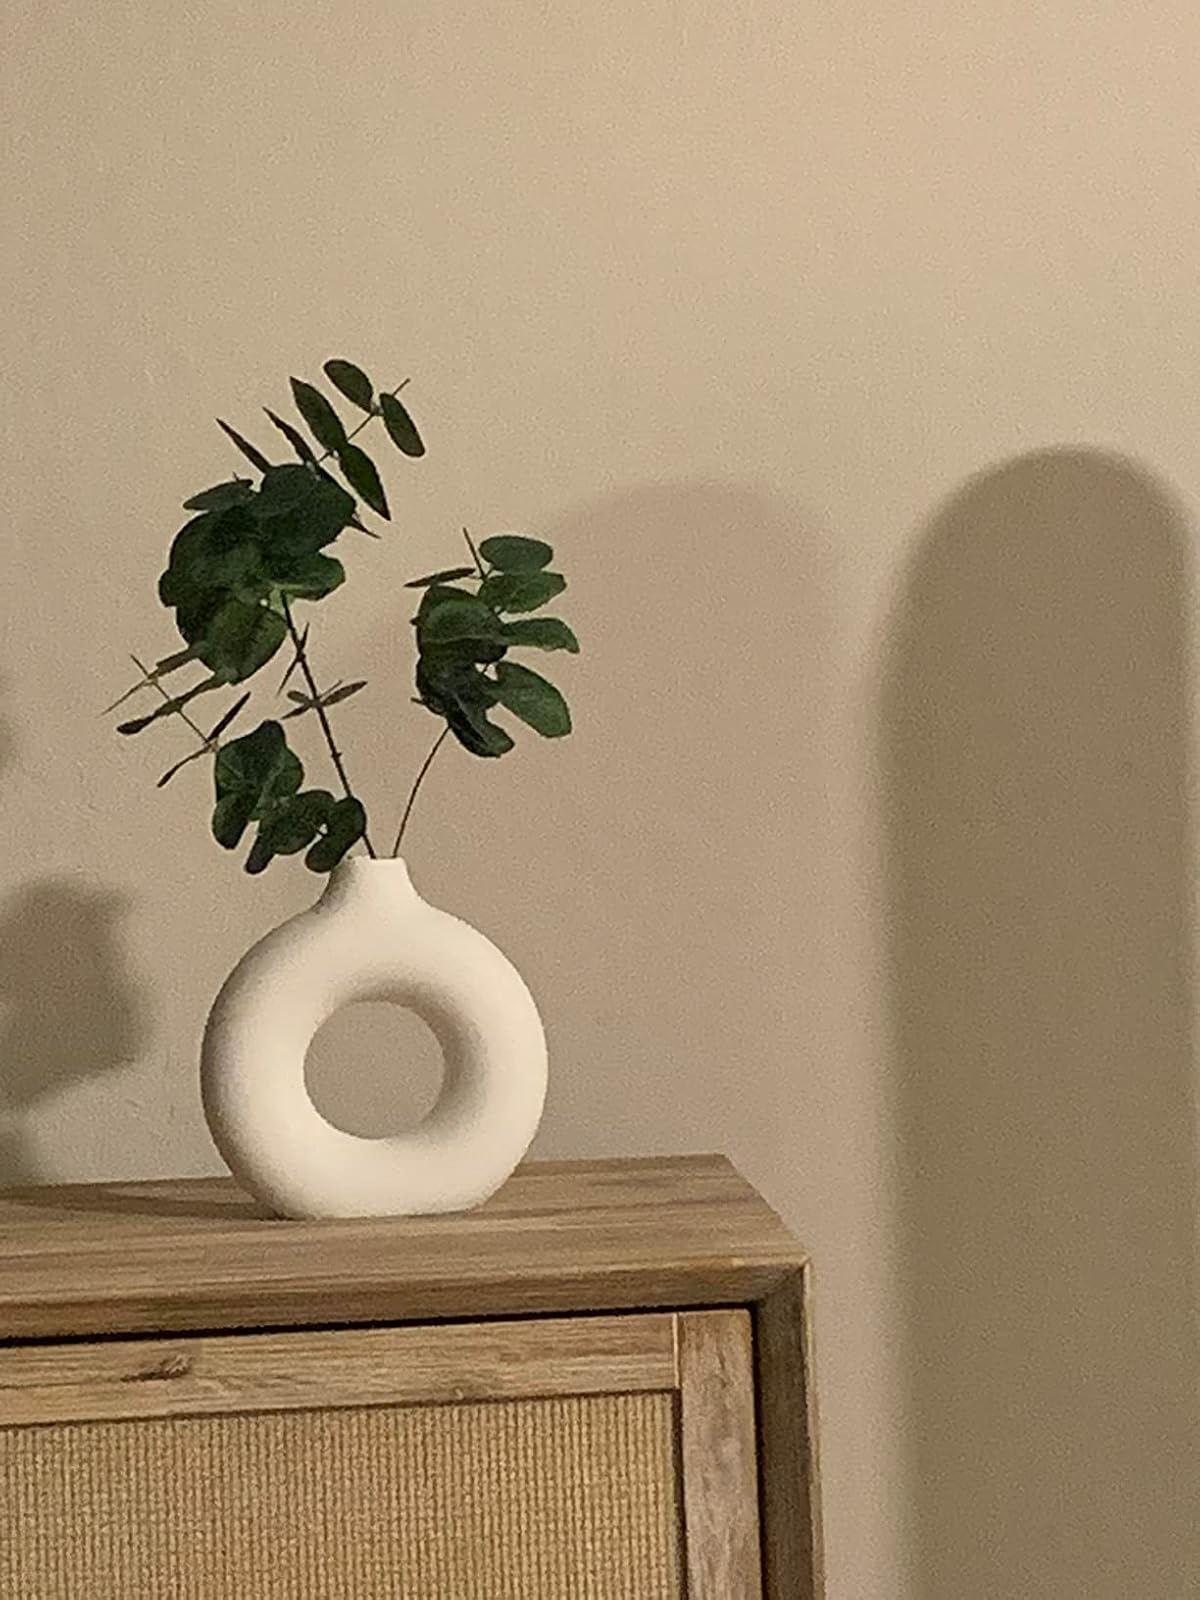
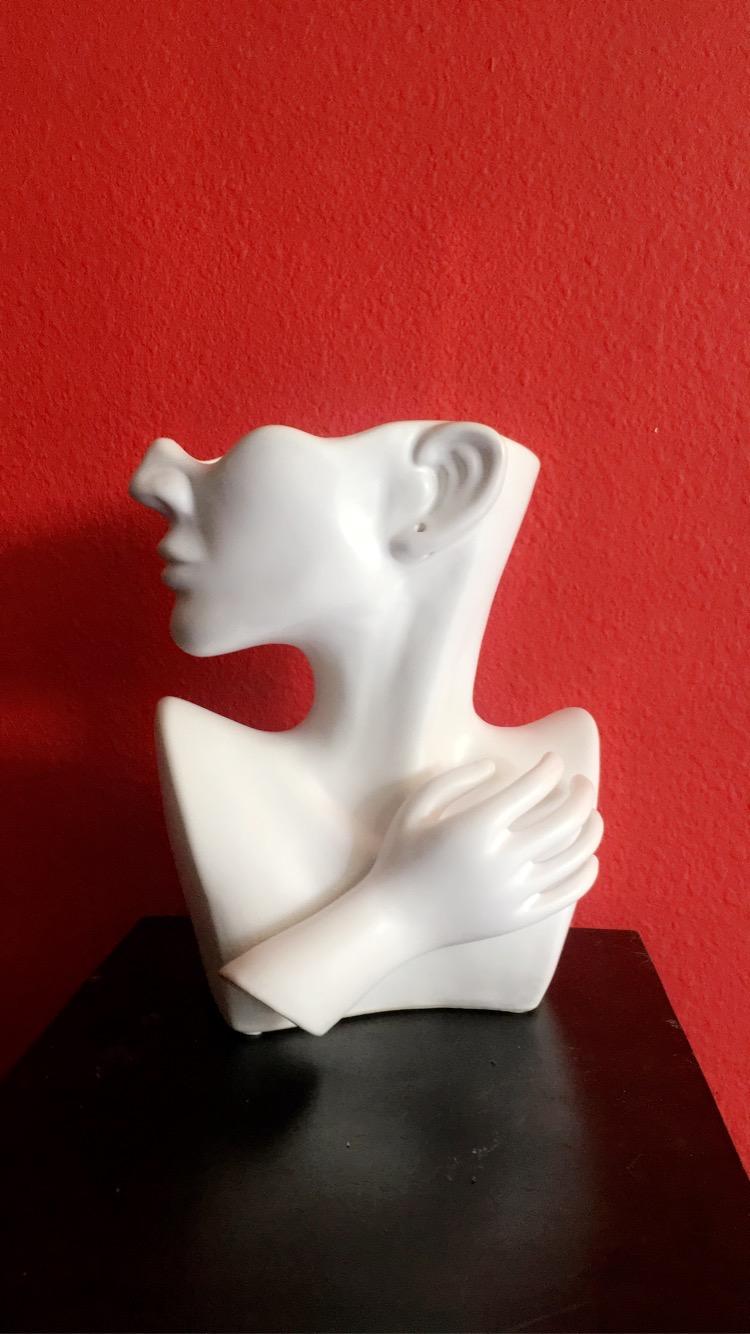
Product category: vase
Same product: no